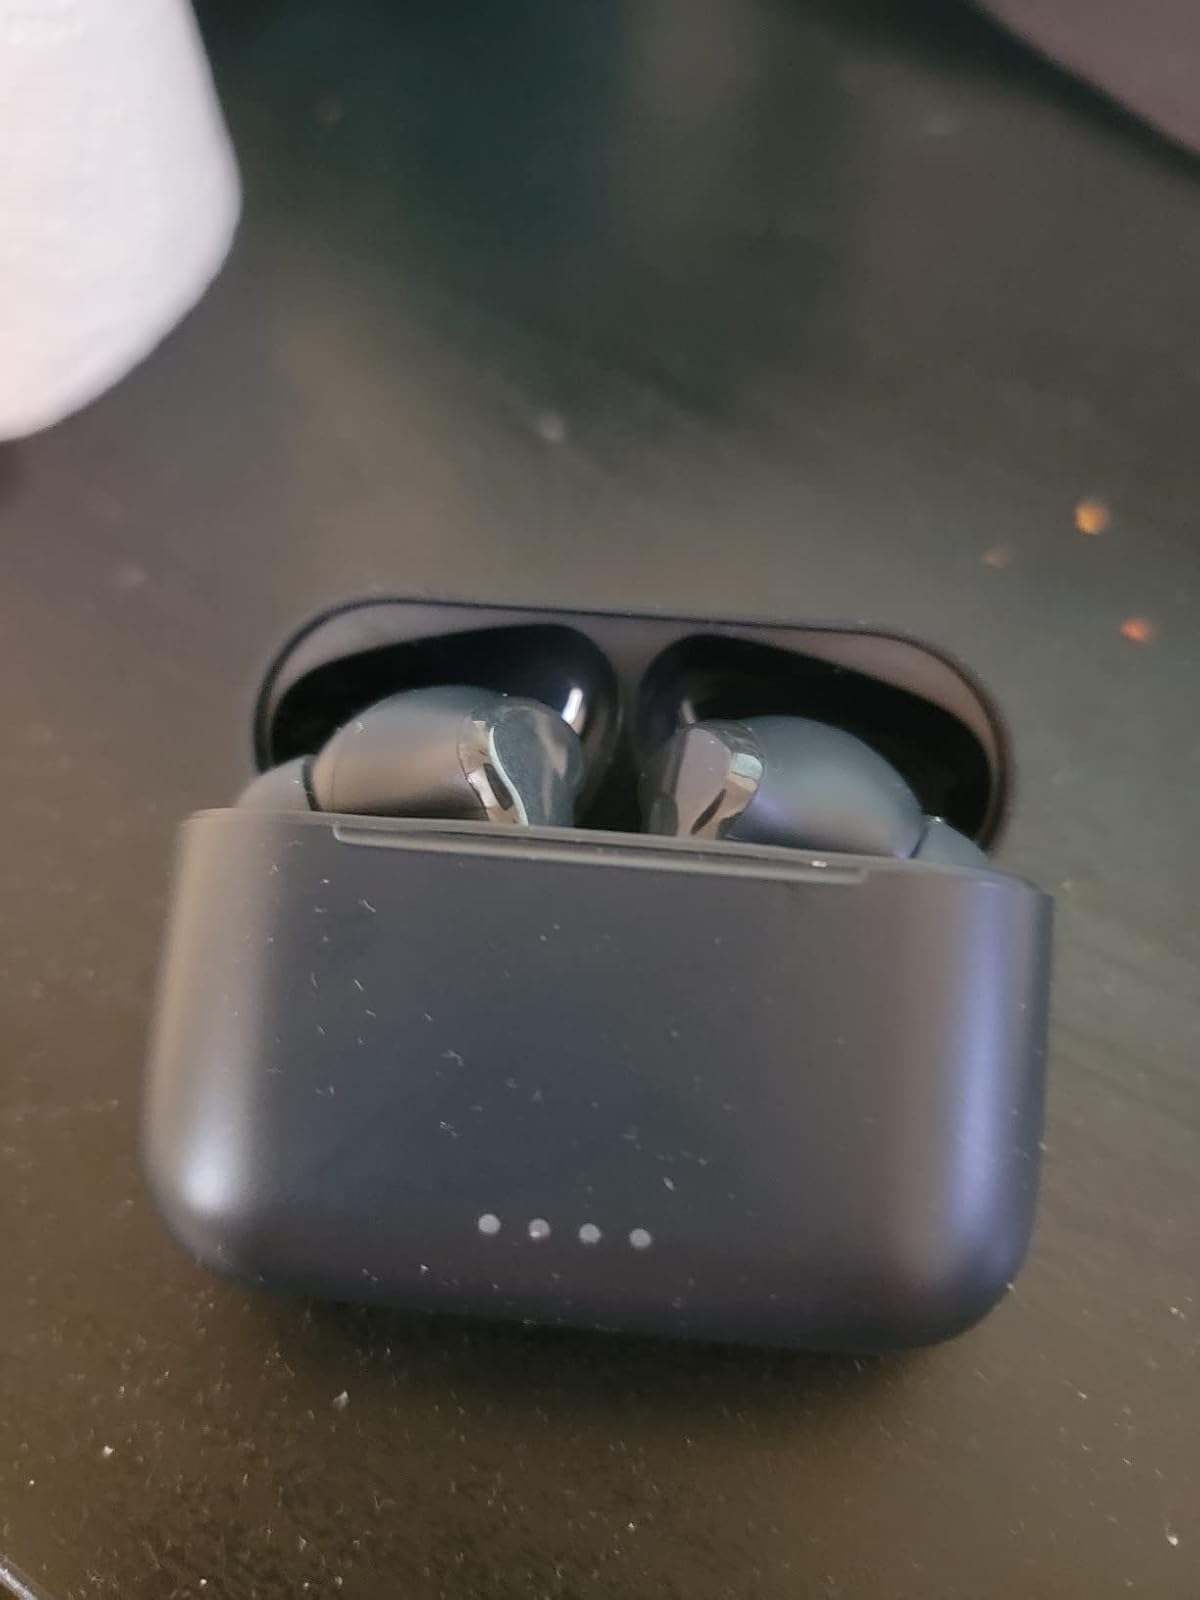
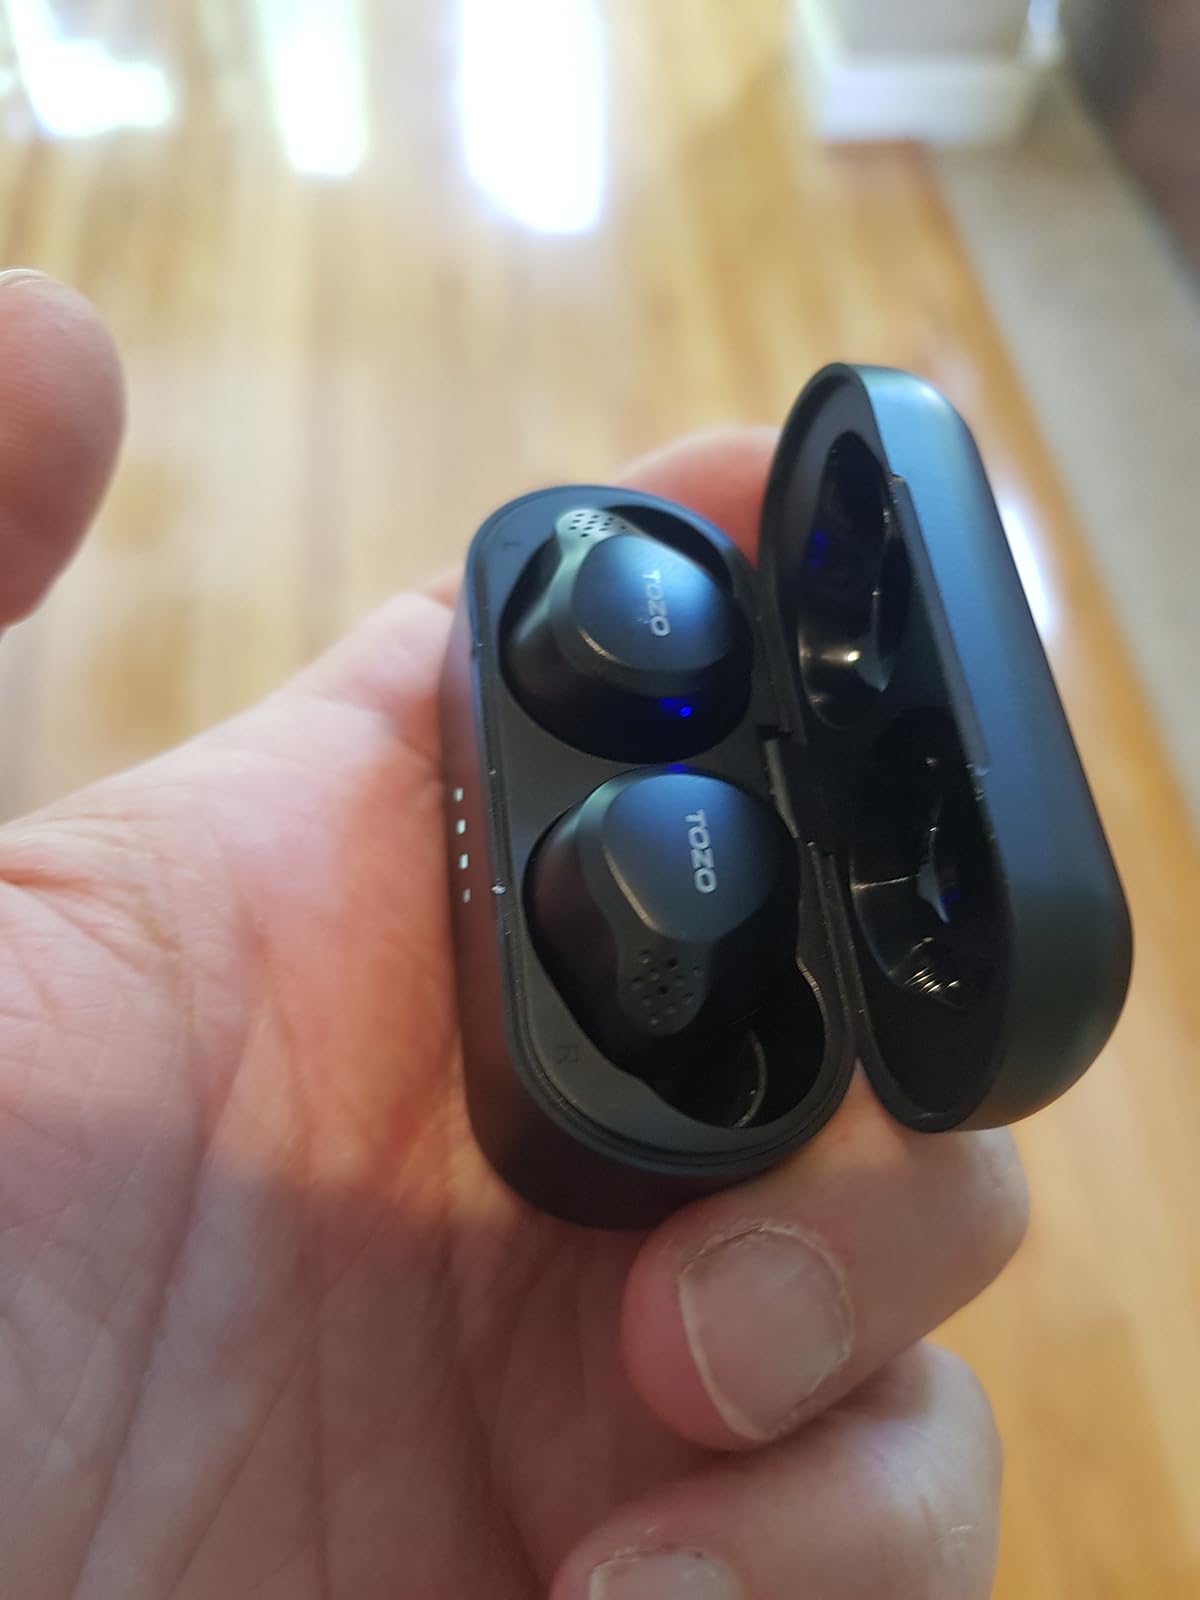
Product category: earbuds
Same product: no